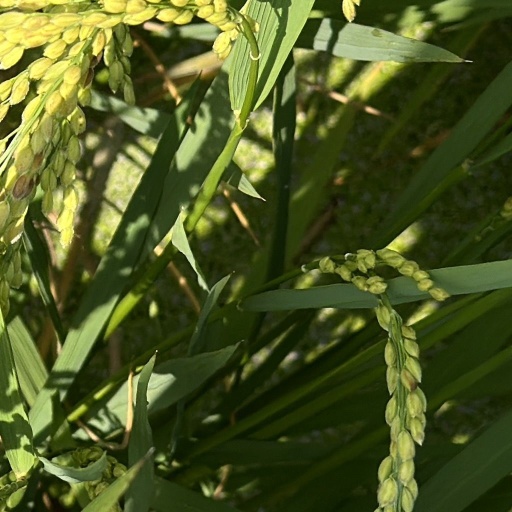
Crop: rice